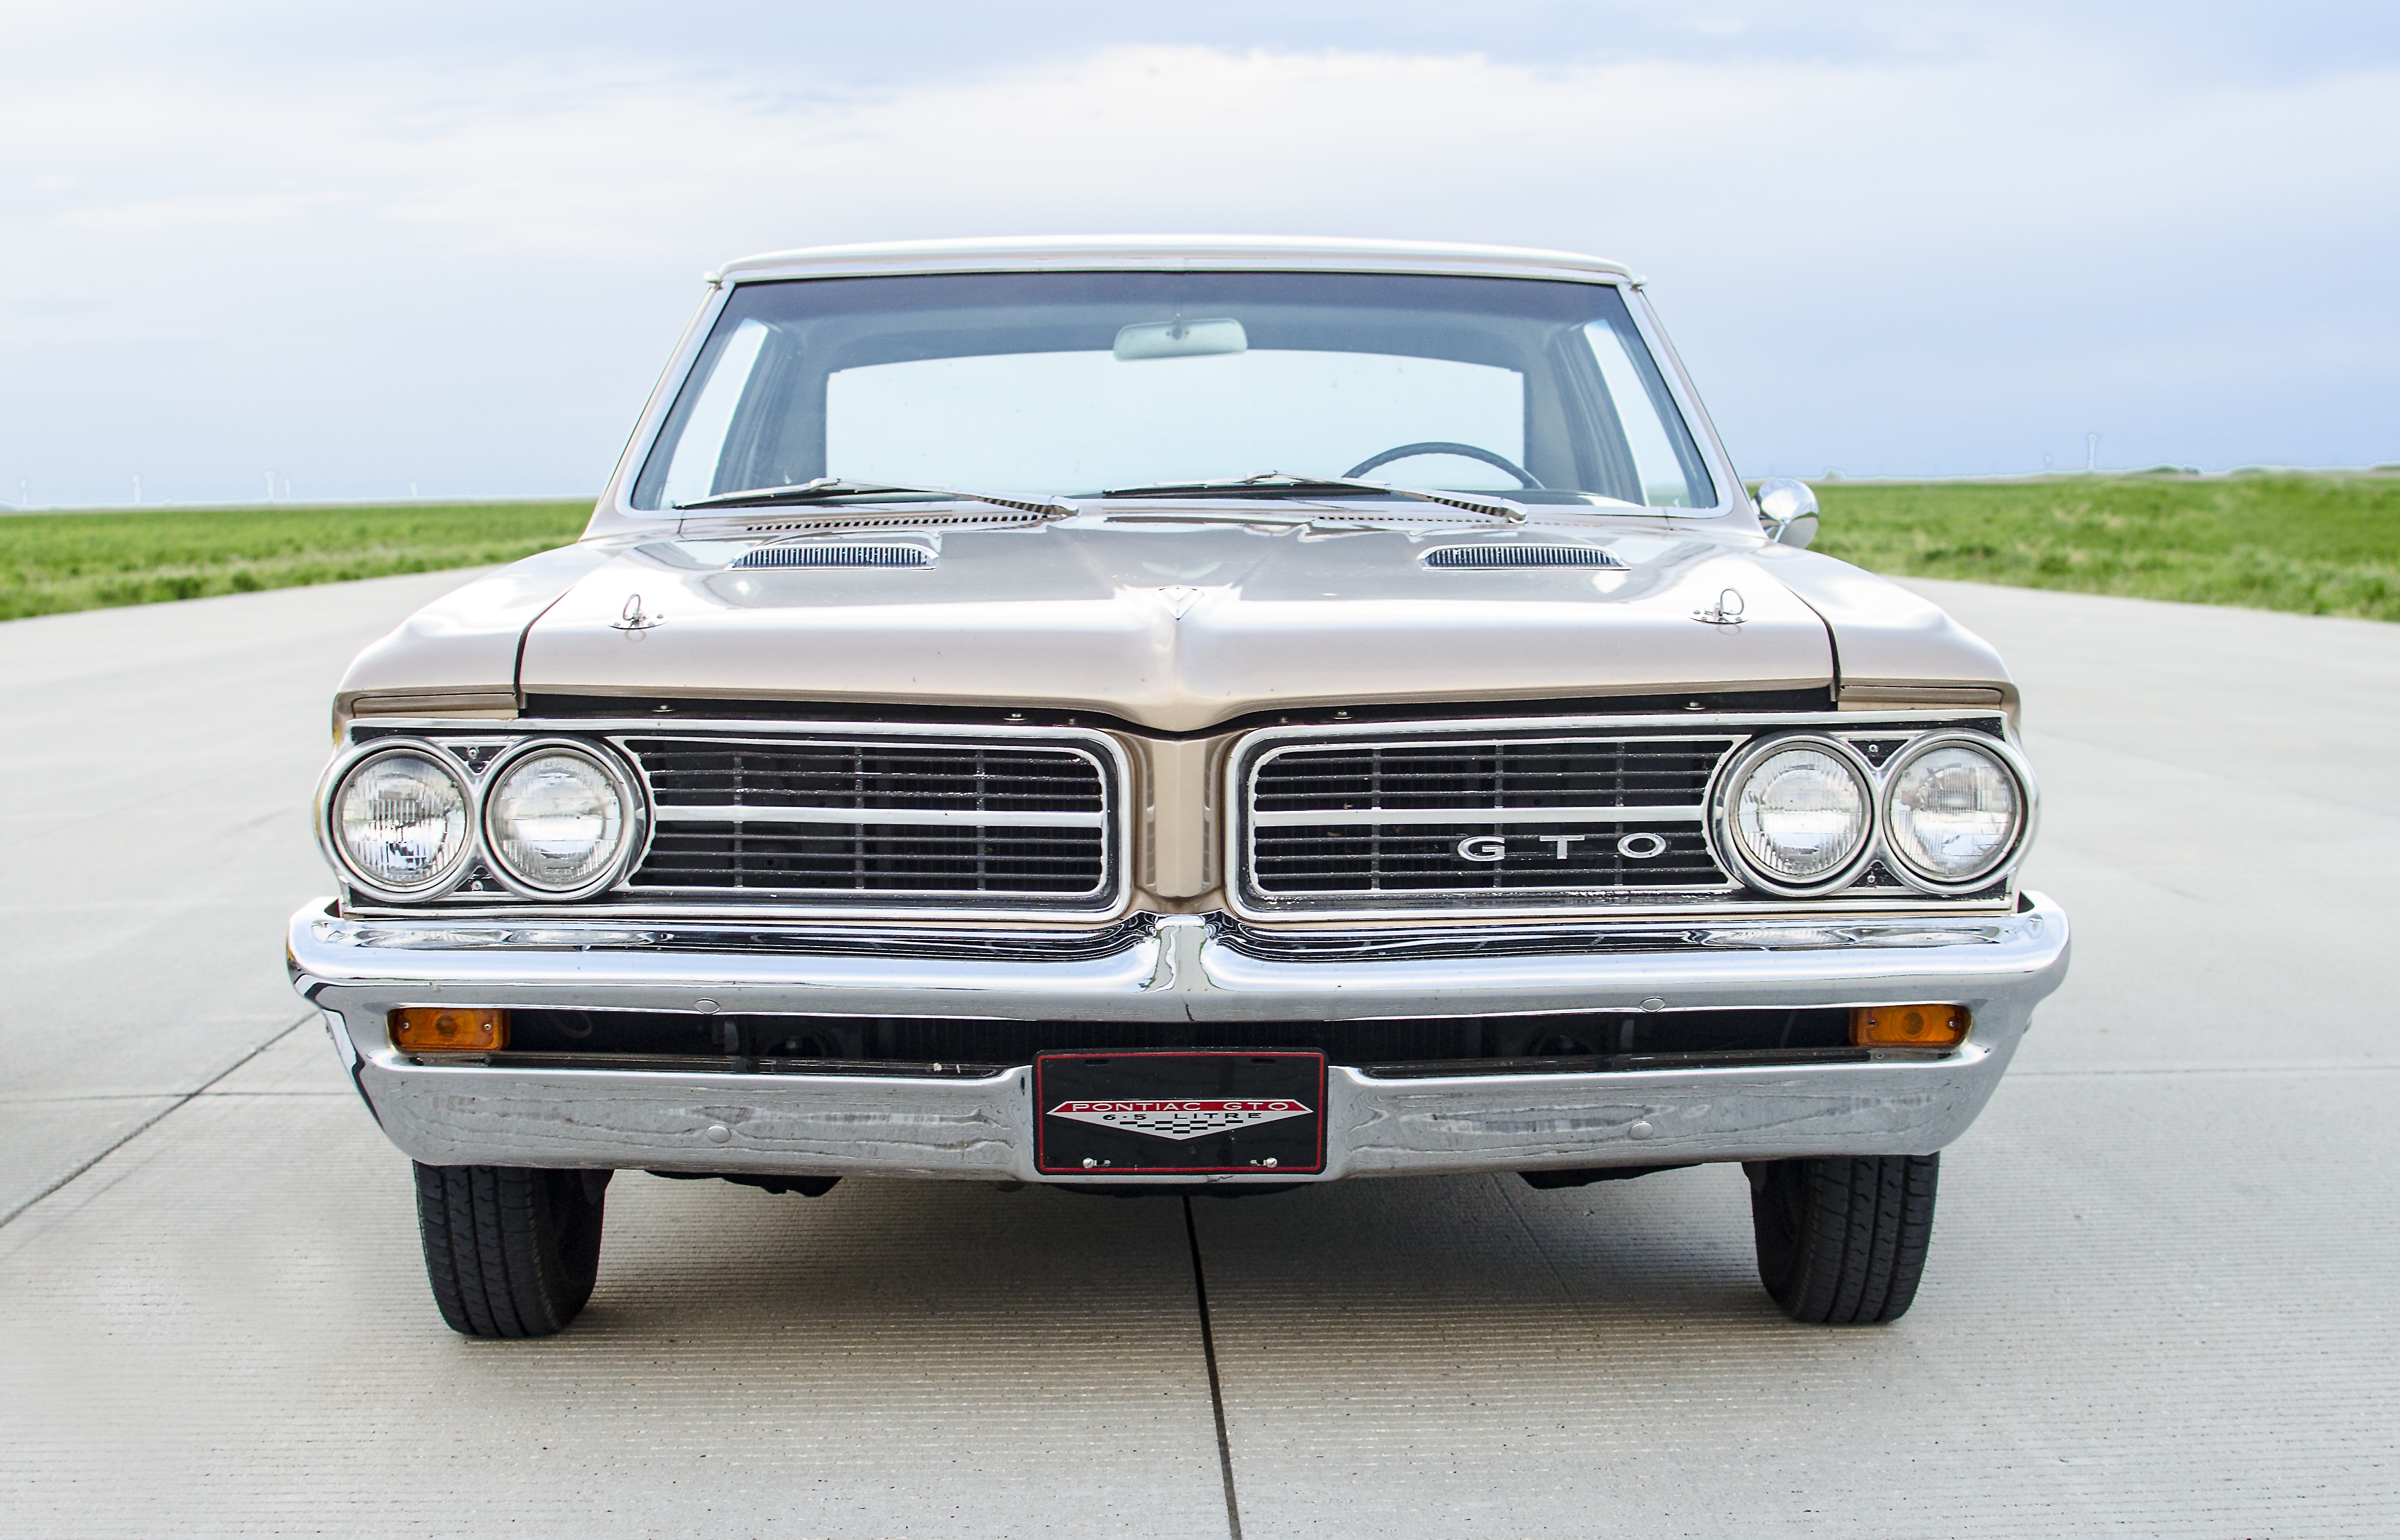
road, street, car, vintage, antique, automobile, retro, perspective, old, transportation, vehicle, drive, windshield, auto, nostalgia, headlight, speed, lifestyle, muscle, grill, hood, headlamp, bumper, muscle car, chrome, design, motor, sedan, style, front, classic, custom, coupe, shiny, hot rod, land vehicle, automobile make, automotive exterior, compact car, full size car, pontiac gto, head lights